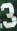
Number: 3